Riverside, Tasmania

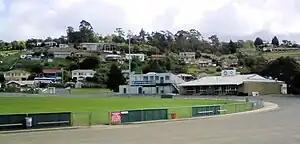
Launceston Football club, Windsor Park

There are several schools (Riverside Primary School, Riverside High School, Launceston Christian School and St Anthony's) as well as an Australian rules football ground named Windsor Park which is home to the Launceston Football Club, a soccer ground which is home to Riverside Olympic, the park also includes a cricket ground for senior players and also a junior ground used mainly by under 12 and under 14 sides, all along the course of the highway. Less than a 1 km (0.6 mi) further north there is a small complex containing a few shops including Joes IGA supermarket and St David's Church. Over the road is a restaurant, pub and bottle shop, as well as the 3.5 star Best Western Riverside motel.